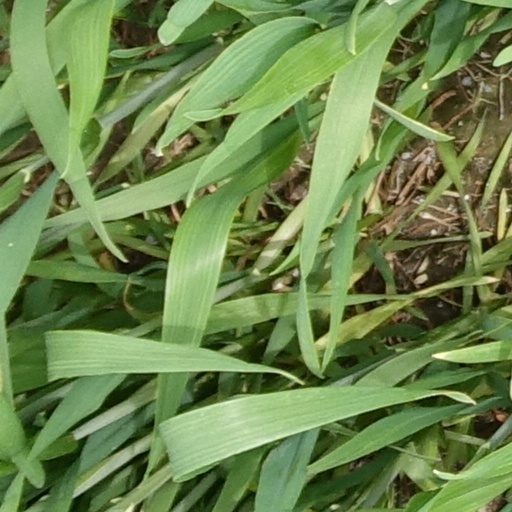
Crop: wheat